BMW Z1

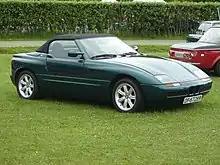
BMW Z1 with the doors and top up

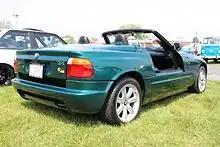
BMW Z1

In addition to the unique door design, the Z1 body featured several other innovations: removable plastic body panels, a flat undertray, a roll-hoop integrated into the windscreen surround and continuously zinc welded seams.